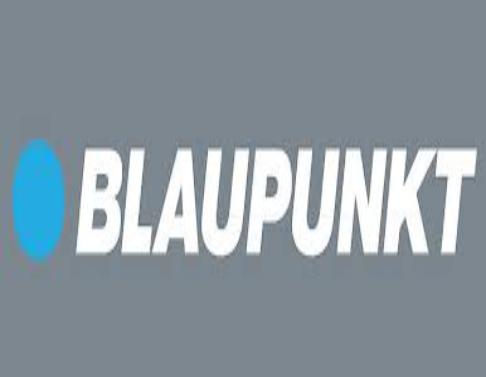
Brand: Blaupunkt
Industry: Electronic